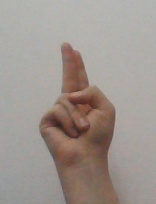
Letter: taa